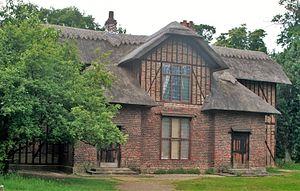
Les jardins de Kew sont un ensemble de jardins et de serres situés entre les quartiers de Richmond upon Thames et de Kew, à l'ouest de Londres. Sur une superficie de 121 hectares, ils abritent l'une des plus importantes collections de plantes du monde — plus de 30 000 espèces de végétaux — et un centre de recherche en botanique réputé. Leur herbier est également l'un des plus grands du monde, avec plus de sept millions de spécimens. Fondé en 1759, ce lieu devenu emblématique de l'époque victorienne, qui accueille chaque année deux millions de visiteurs, a été inscrit en juillet 2003 sur la liste du patrimoine mondial établie par l'UNESCO.